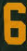
Number: 6